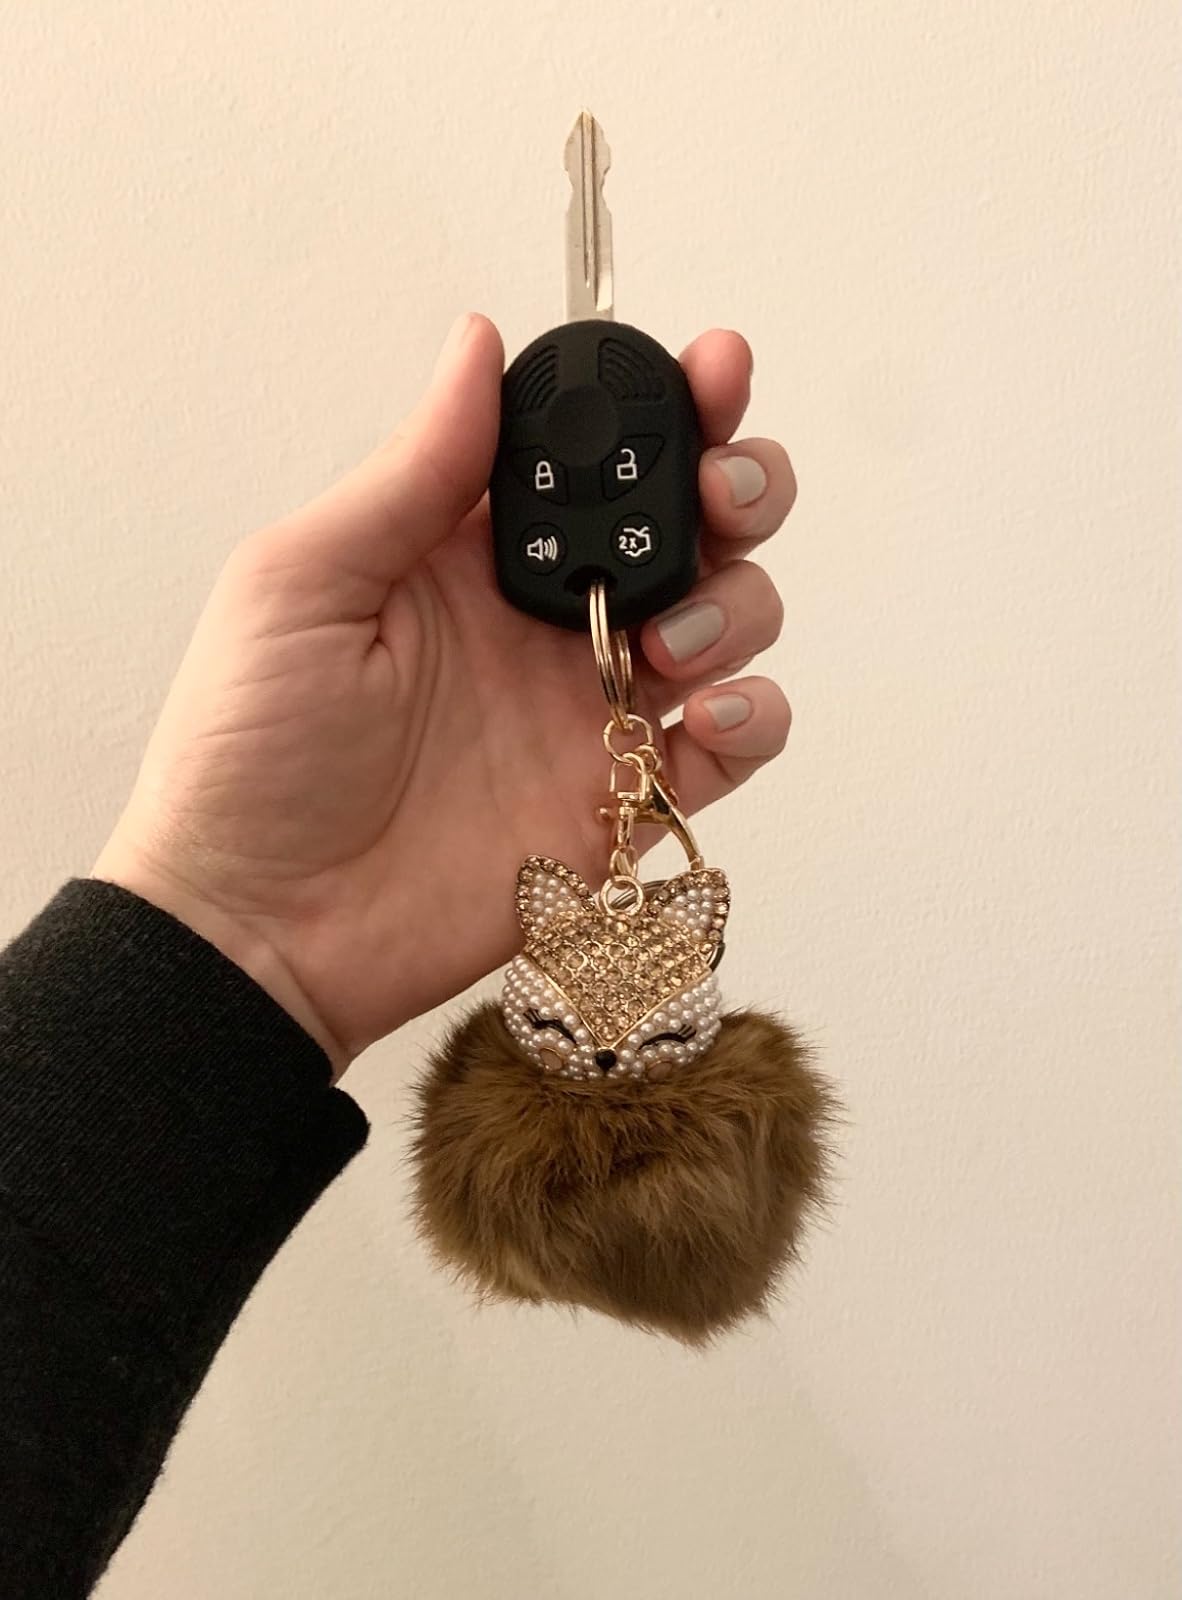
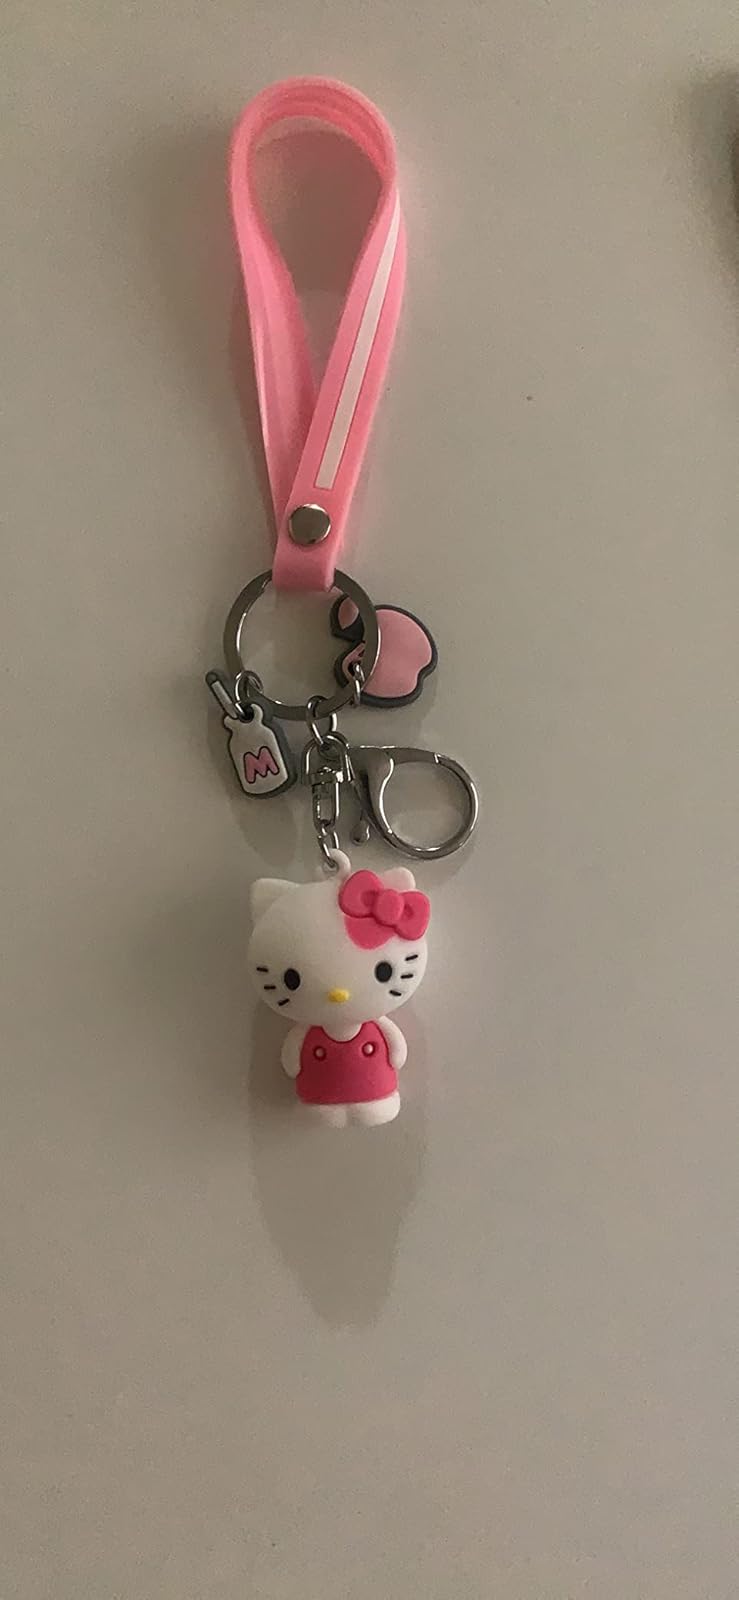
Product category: accessories_keychain
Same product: no